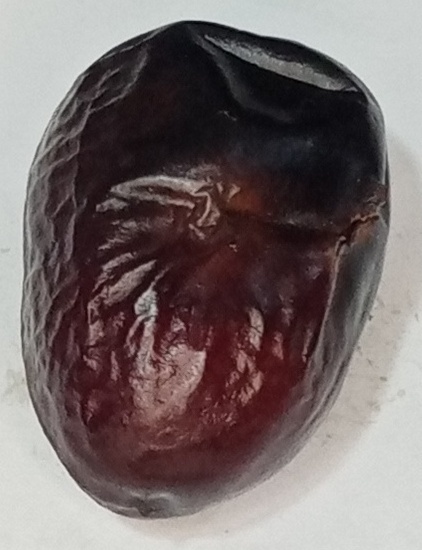
Variety: kupro
Size: large
Grade: grade-3